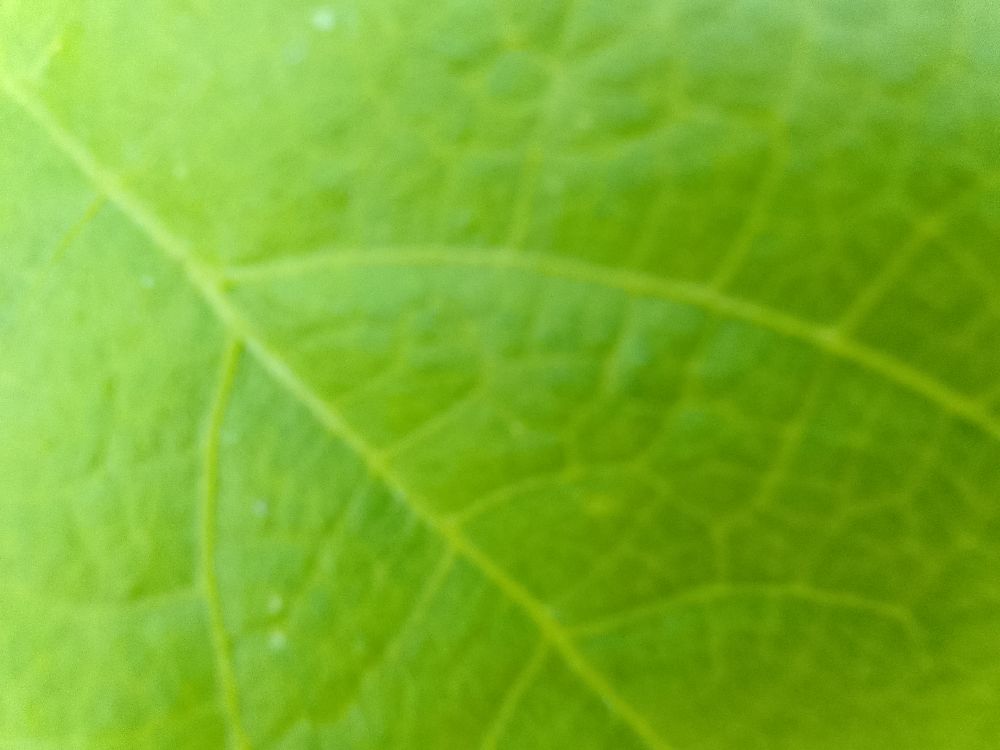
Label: healthy